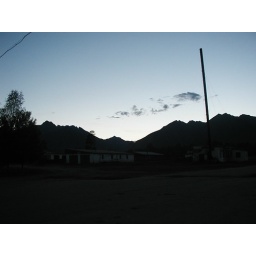
The mountains outside our door in Alla were amazing